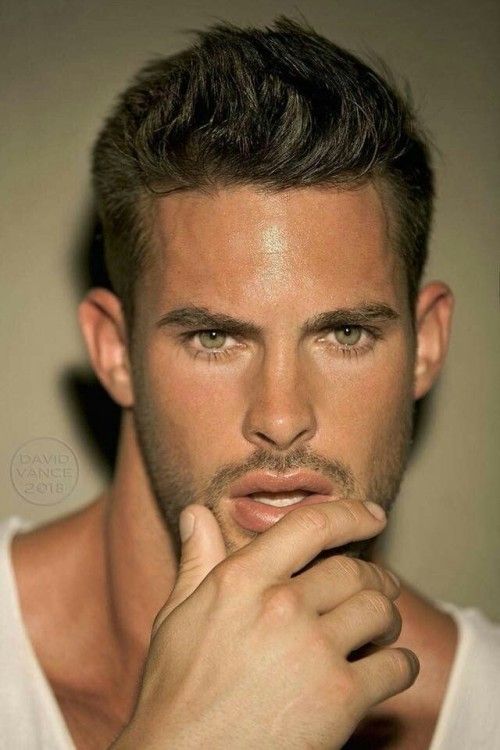
Portrait style: Real Portrait